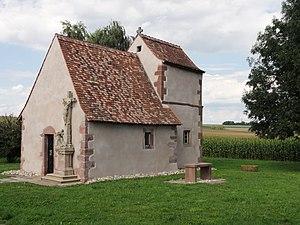
Fessenheim-le-Bas est une commune française située dans le département du Bas-Rhin, en région Grand Est.
Cet article recense une partie des monuments historiques du Bas-Rhin, en France.
La chapelle Sainte-Marguerite est une chapelle catholique, monument historique, située à Fessenheim-le-Bas, dans le département français du Bas-Rhin.